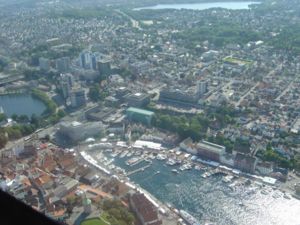
Stavanger / Natur og geografi / Topografi
Vågen (Stavanger) set fra luften. Mosvatnet i øverste billedkant.
Stavanger er en by og kommune i Rogaland som ligger i det sydvestlige Norge. Stavanger er Norges fjerdestørste bykommune med 132.729 indbyggere og Norges tættest befolkede kommune. Kommunen ligger i Nord-Jæren og udgør sammen med Sandnes, Sola og Randaberg landets tredjestørste byområde med 241.990 indbyggere.